Pinkerton Academy

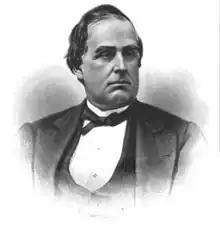
John Morrison Pinkerton, son of Elder James

By 1817, the Pinkerton Academy accepted young women as well. An advertisement placed on May 17, 1817, in the "Farmer's Cabinet", the only newspaper of the era serving that part of New Hampshire, stated, "The female apartment in this academy will be opened on Monday the 26th of May, instant; wherein will be taught all the useful and ornamental branches of female instruction usually attended in similar institutions. At the same time an additional instructor will be placed in the male apartment. The tuition is two dollars a quarter. Board may be had in respectable families, within a convenient distance of the Academy, on reasonable terms." According to the New Hampshire Historical Society, preceptresses of the academy were Sarah Fitz, 1816, Mary Knight, 1817–18, and Mary Adams, 1819. In 1821, Pinkerton stopped accepting young women, and the Adams Female Academy opened in Derry to educate young women. For the following years, the Scottish immigrants of Londonderry helped maintain the academy and also contributed funds for it. In 1853 the academy became coeducational with the erection of a ladies' boarding hall.